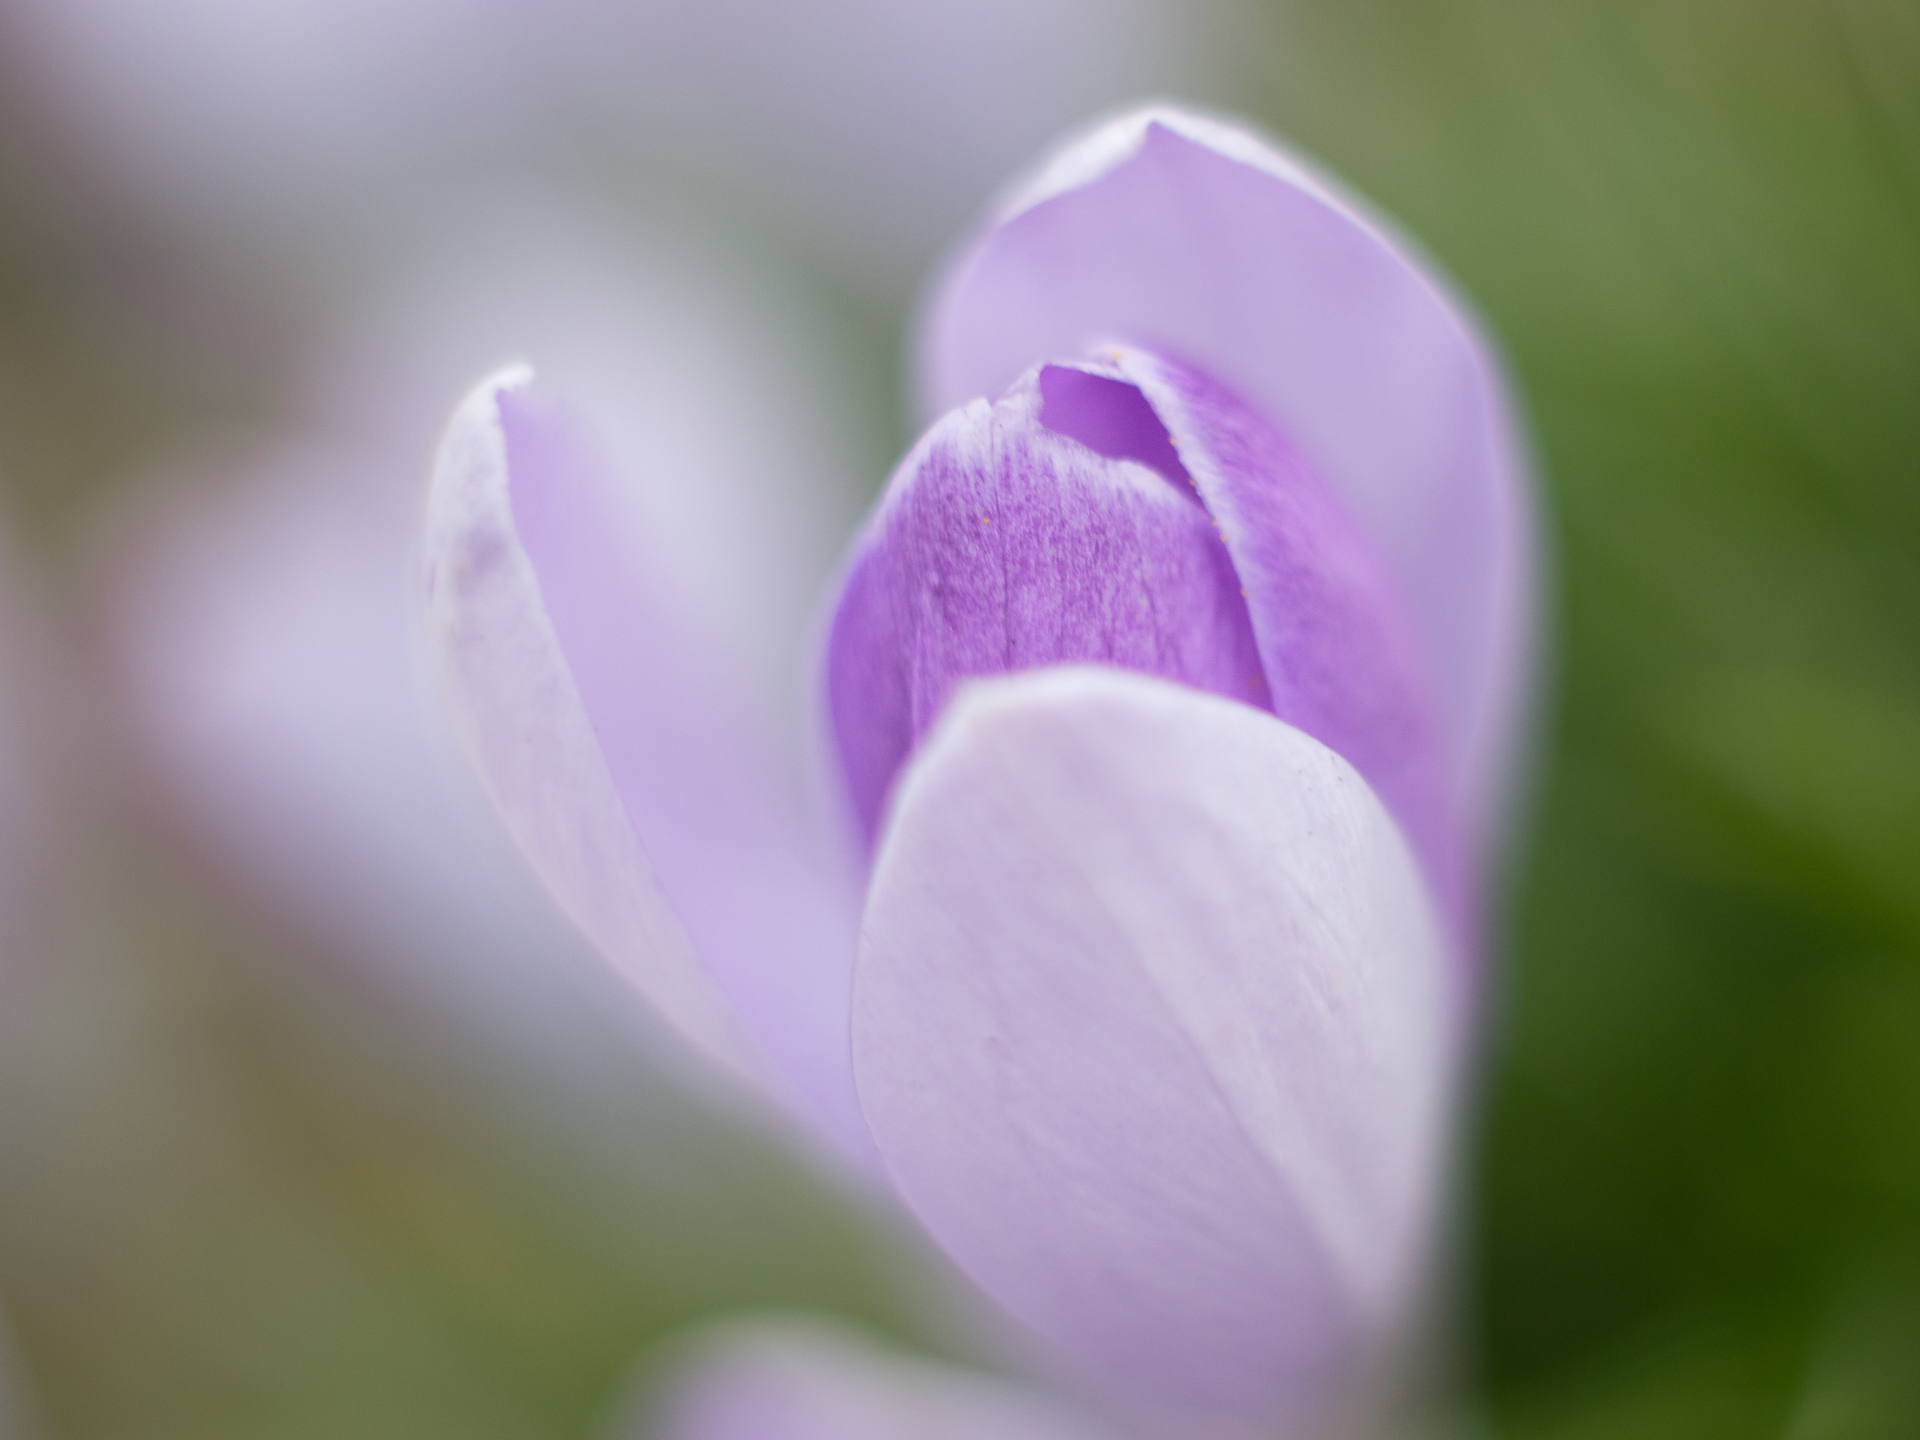
blossom, bokeh, plant, photography, flower, petal, spring, botany, closeup, pink, flora, close up, frhling, crocus, dof, blume, pflanze, citypark, helios442, panasoniclumixg5, krokus, macro photography, flowering plant, plant stem, land plant